Paul J. Weitz

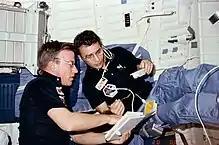
Weitz and Donald H. Peterson (right) aboard Space Shuttle "Challenger" during the STS-6 mission

Weitz was spacecraft commander on the crew of STS-6, which launched from Kennedy Space Center, Florida, on April 4, 1983. This was the maiden voyage of the orbiter "Challenger". During the mission, the crew conducted numerous experiments in materials processing, recorded lightning activities, deployed IUS/TDRS-A, conducted extravehicular activity while testing a variety of support systems and equipment in preparation for future spacewalks, and also carried three Getaway Specials. Mission duration was 120 hours before "Challenger" landed on a concrete runway at Edwards Air Force Base, California, on April 9, 1983. With the completion of this flight, Weitz logged a total of 793 hours in space.